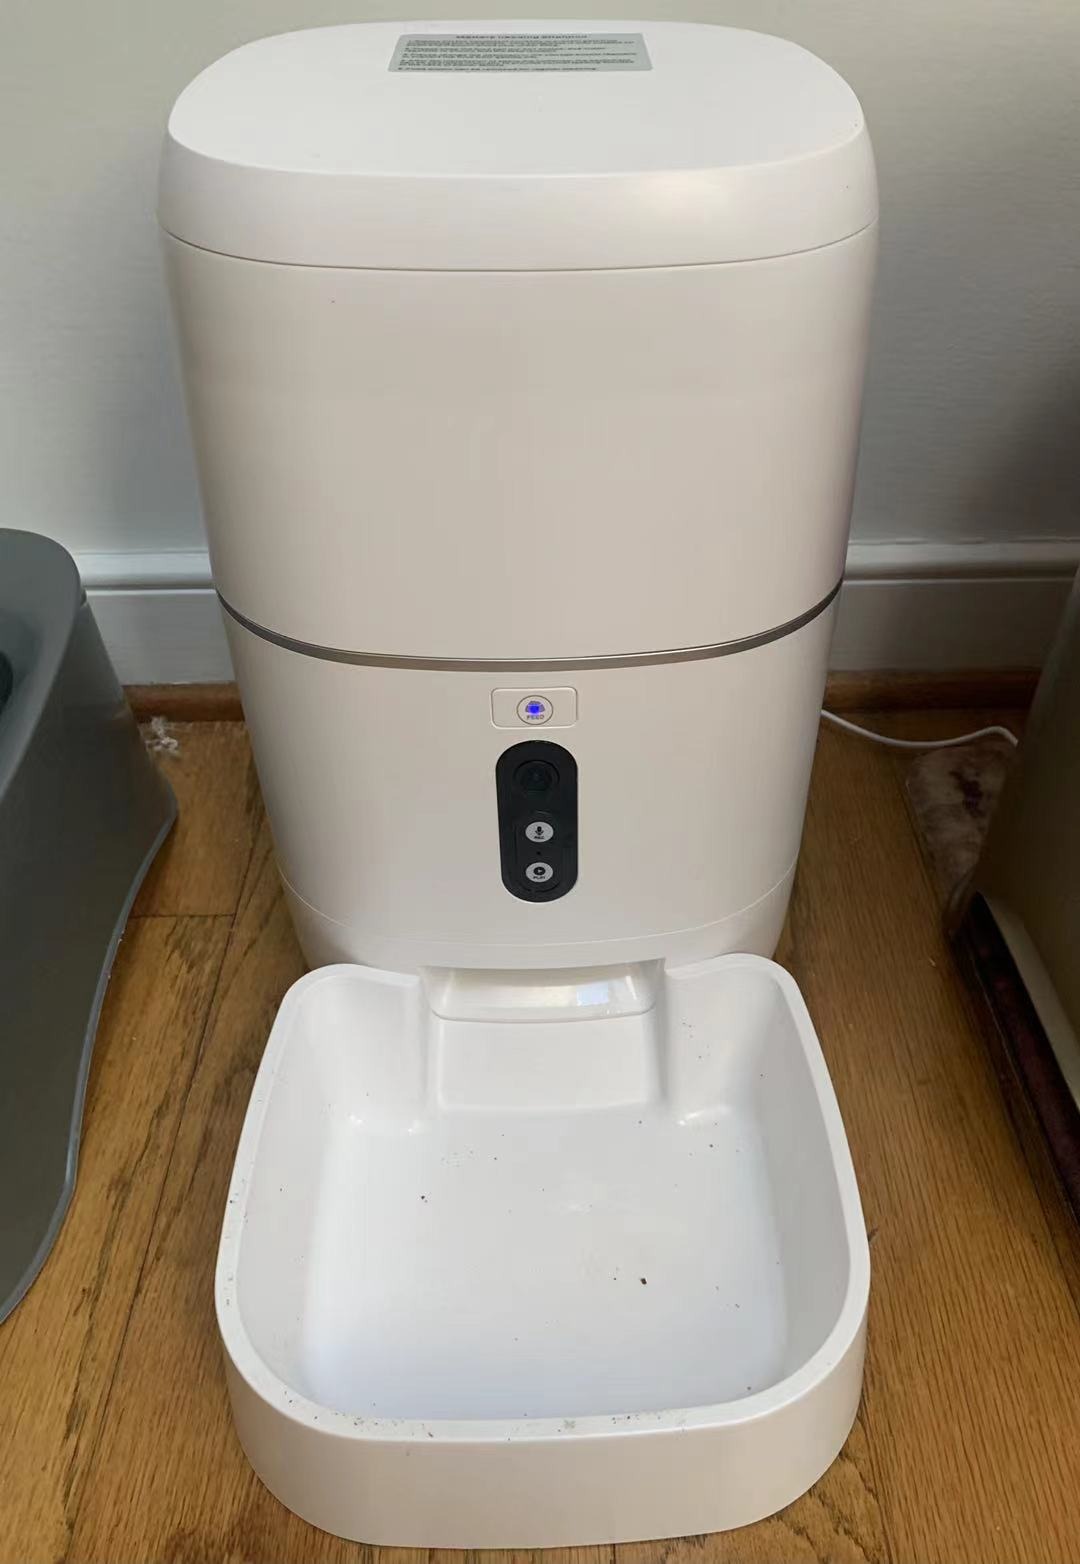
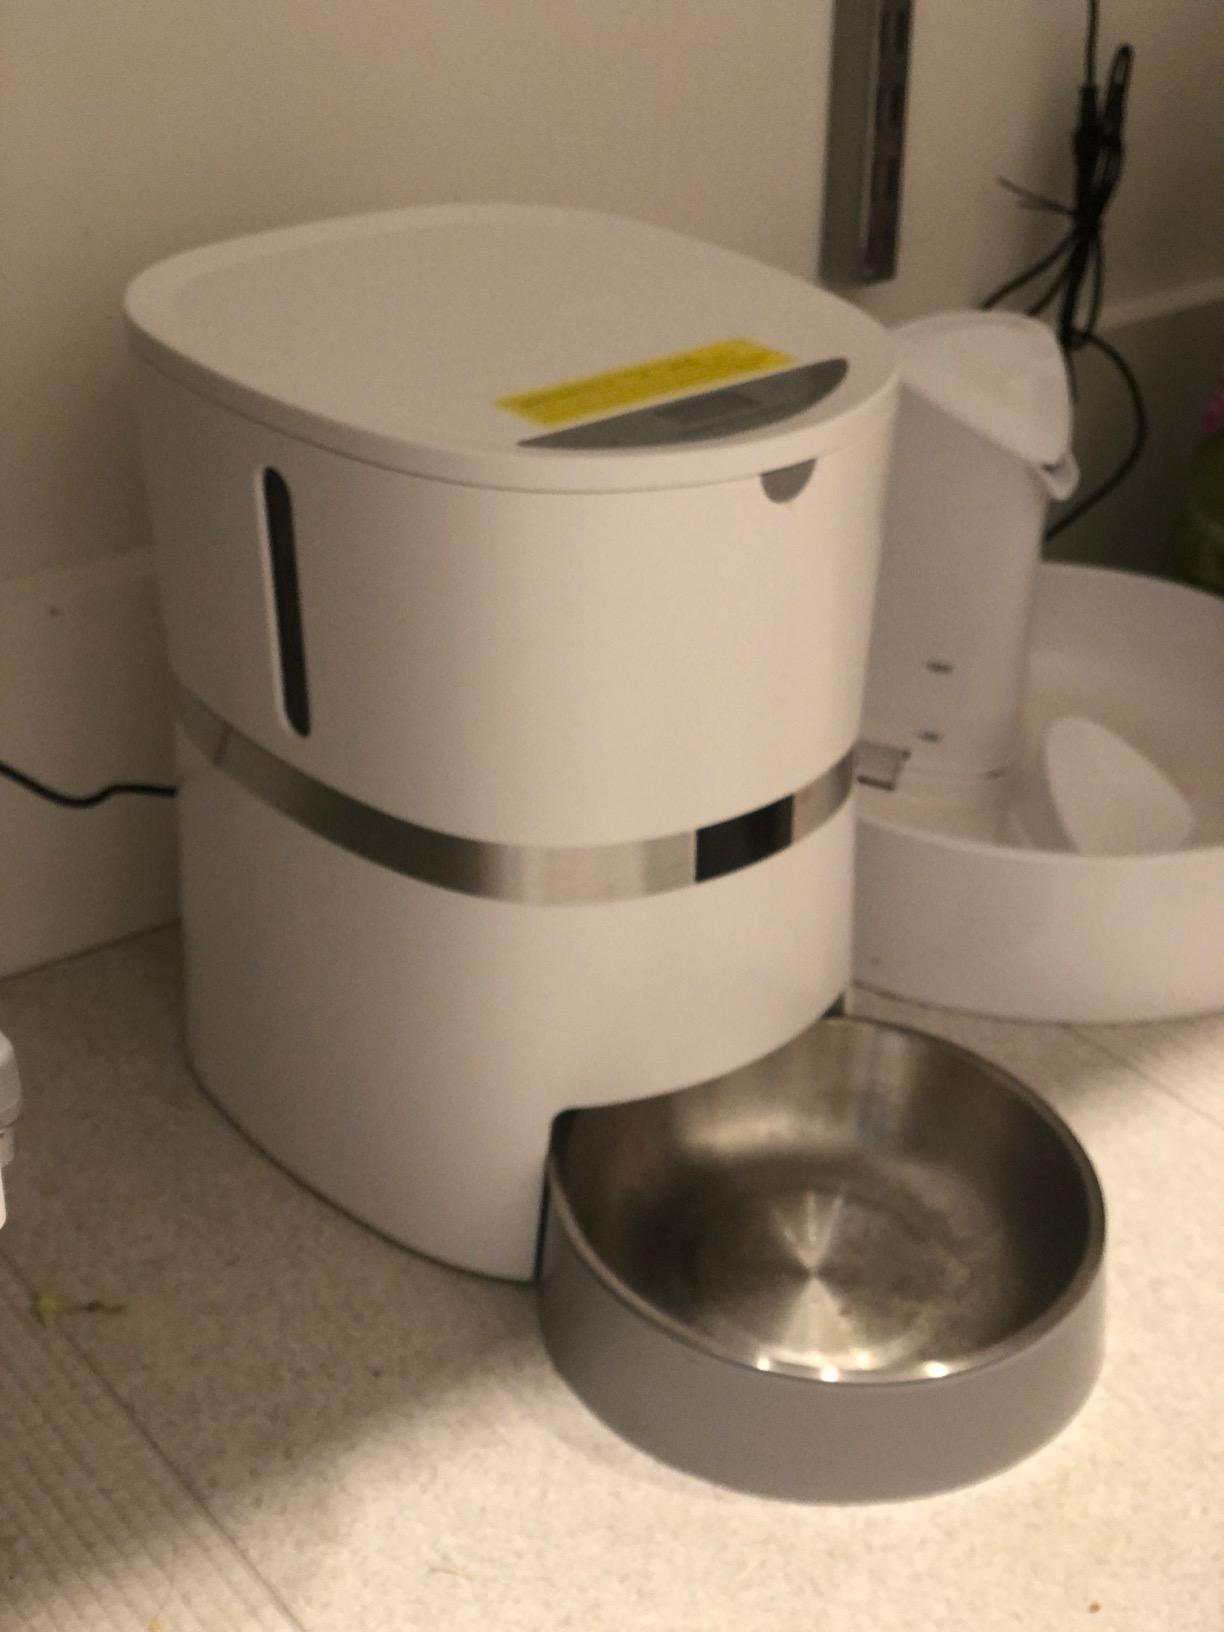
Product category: items_feeder
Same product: no